Dhoorathu Pachai

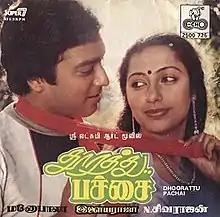
Title card

Dhoorathu Pachai is a 1987 Indian Tamil-language film directed by Manobala, starring Karthik, Suhasini and Tulasi. It was released on 24 July 1987, after two years of delay.